WWE Raw 1000

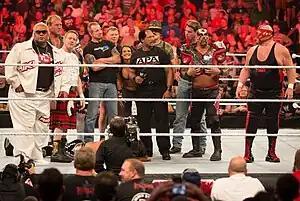
WWE's returning legends standing over Heath Slater

Santino Marella and Hornswoggle made brief appearances to hand out collectibles to young fans before Howard Finkel made a special appearance to introduce Heath Slater, who challenged any WWE legend backstage to a no-disqualification, no countout match. Lita answered the challenge and hired The APA (Bradshaw and Faarooq) for protection. As Slater tried to escape, all the veterans he had previously faced (Bob Backlund, Diamond Dallas Page, Doink the Clown, Rikishi, Road Warrior Animal, Roddy Piper, Sgt. Slaughter, Sycho Sid, and Vader) chased him back into the ring, where he was hit with a Twist of Fate from Lita, setting up a Clothesline From Hell from Bradshaw and a Litasault from Lita for the pinfall.